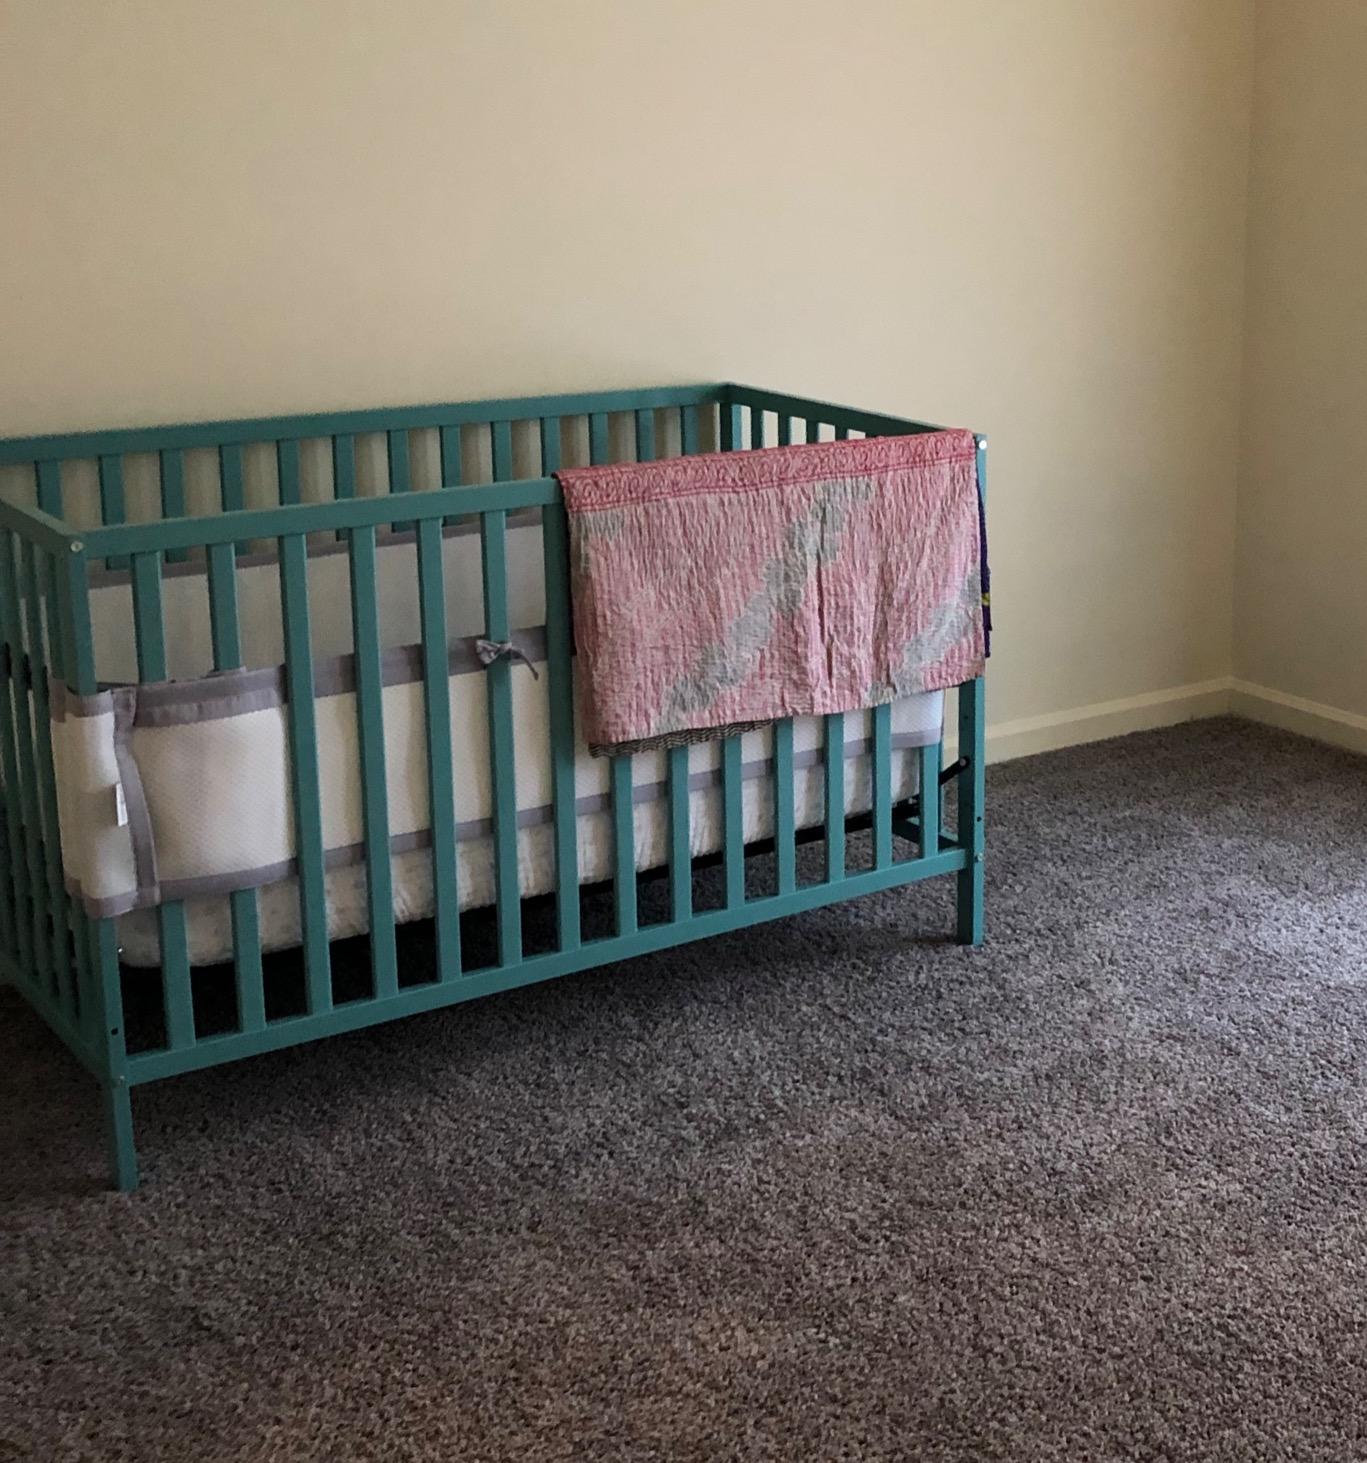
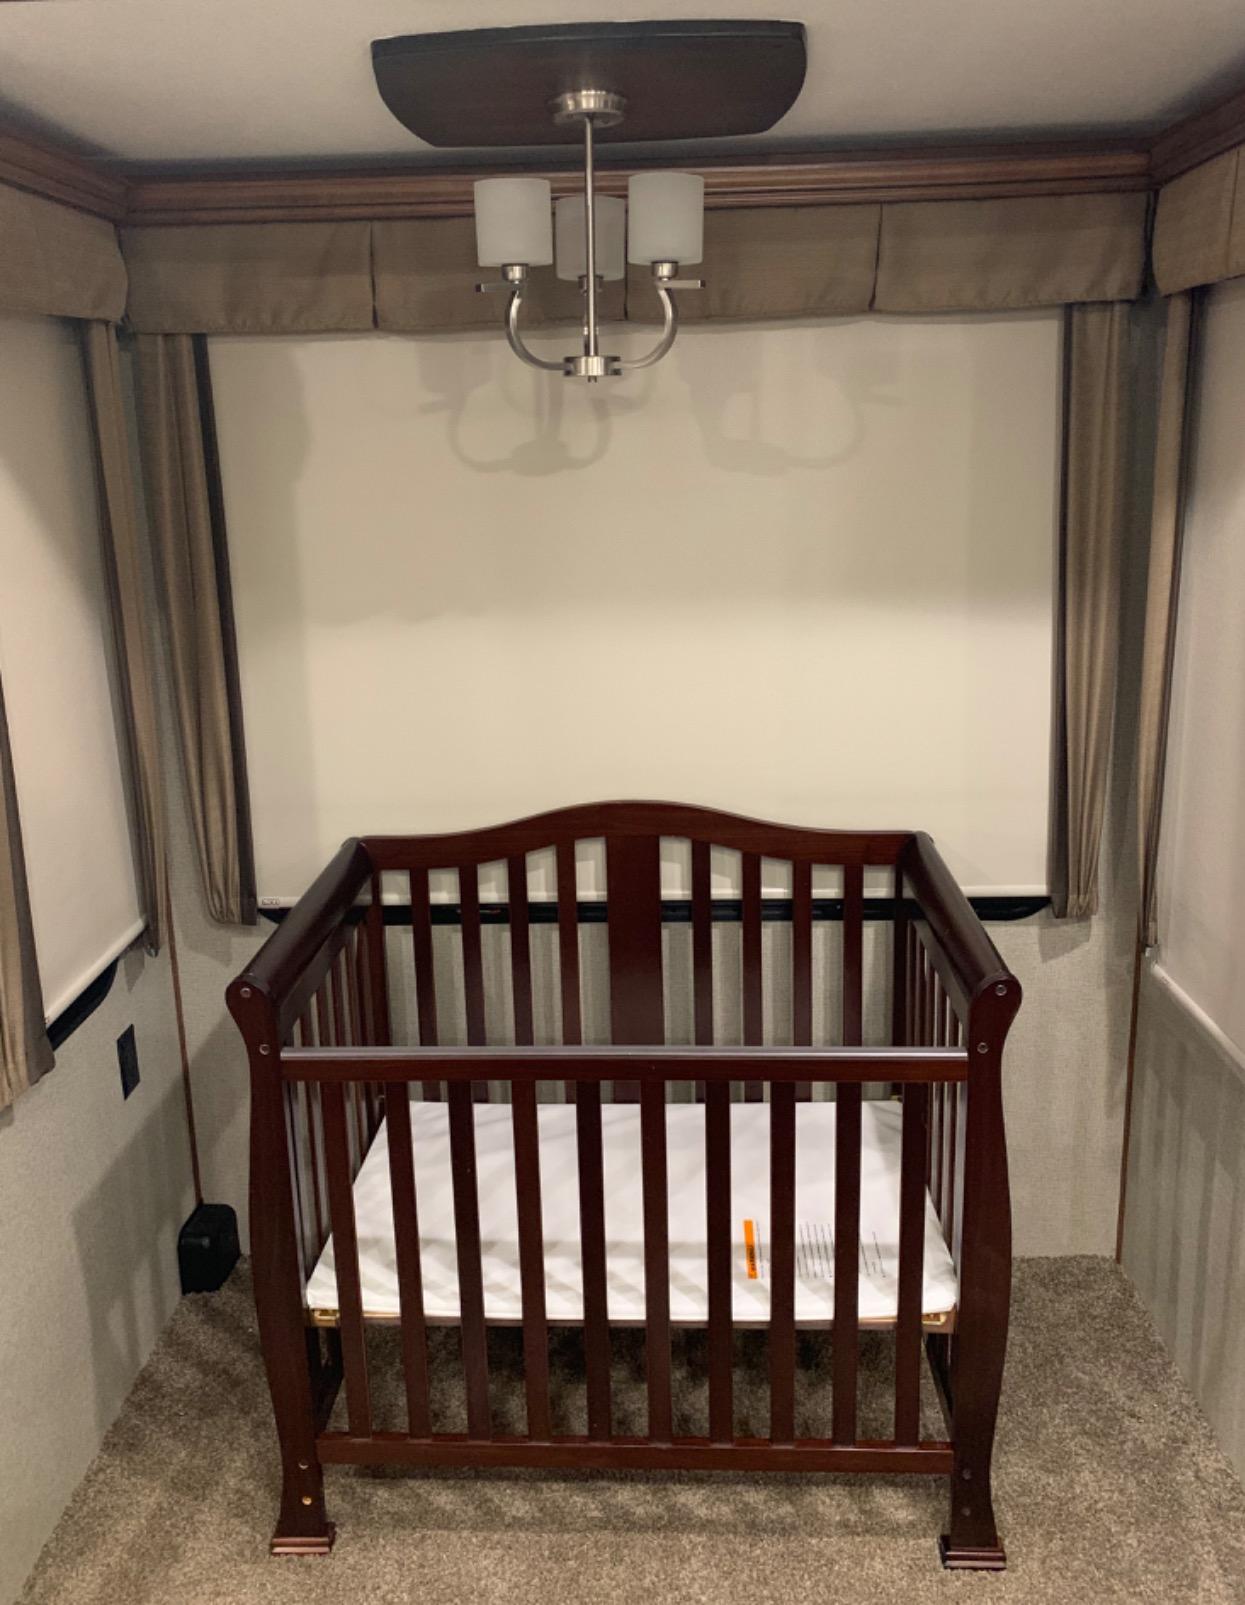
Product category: products_crib
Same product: no